Saidash Mongush

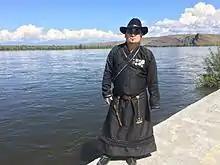
Mongush Saidash. 2016. At the Ulug-Khem

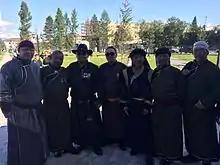
Saidash with other Tuvan throat singing masters, 2016. Kyzyl

Saidash Begzy Oglu Mongush (born on August 6, 1976) is a Tuvan folk musician from Kyzyl known for his throat singing performance. He is associated with the Tuvan rock band Yat Kha and the folk group Huun Huur Tuu.